Wenxin Zhongqing metro station

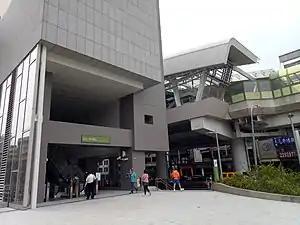

Wenxin Zhongqing is a metro station on the Green Line operated by Taichung Metro in North District, Taichung, Taiwan.